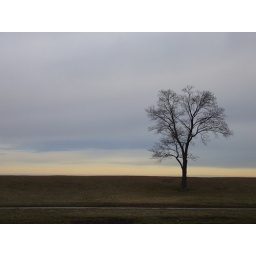
the beach is over that grassy hill